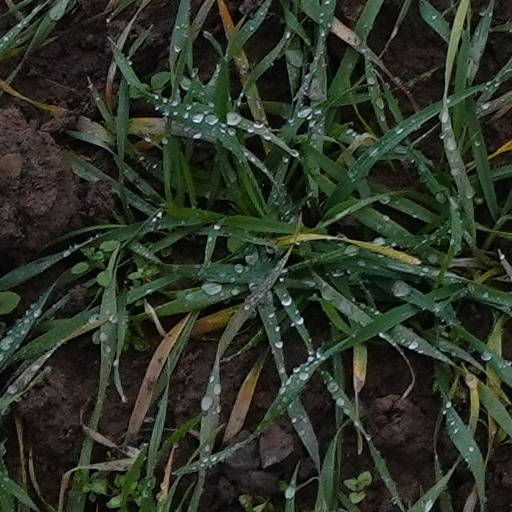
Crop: wheat